Freedom of the City

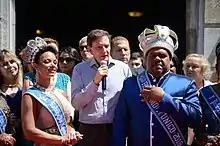
Then Mayor of Rio de Janeiro Marcelo Crivella hands out key to the city to King Momo at the start of Carnival 2018.

Freedom of the City is a privilege bestowed to individual units of the Canadian Forces. Many units exercise this privilege in conjunction with significant annual commemorations. The Calgary Highlanders (10th Canadians) commemorate the Battle of Kitcheners' Wood with an annual freedom of the city parade.